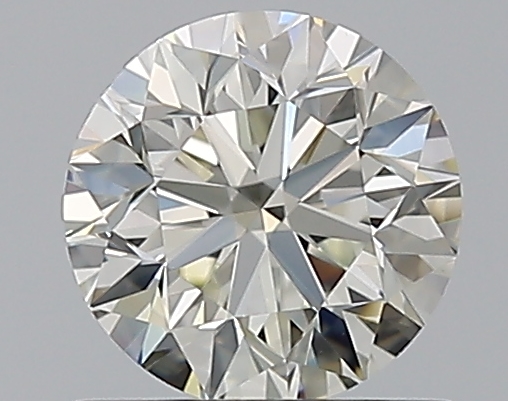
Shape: round
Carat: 0.9
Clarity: VS1
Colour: K
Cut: VG
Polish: EX
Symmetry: EX
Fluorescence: F
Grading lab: GIA
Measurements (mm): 5.99 x 6.03 x 3.89